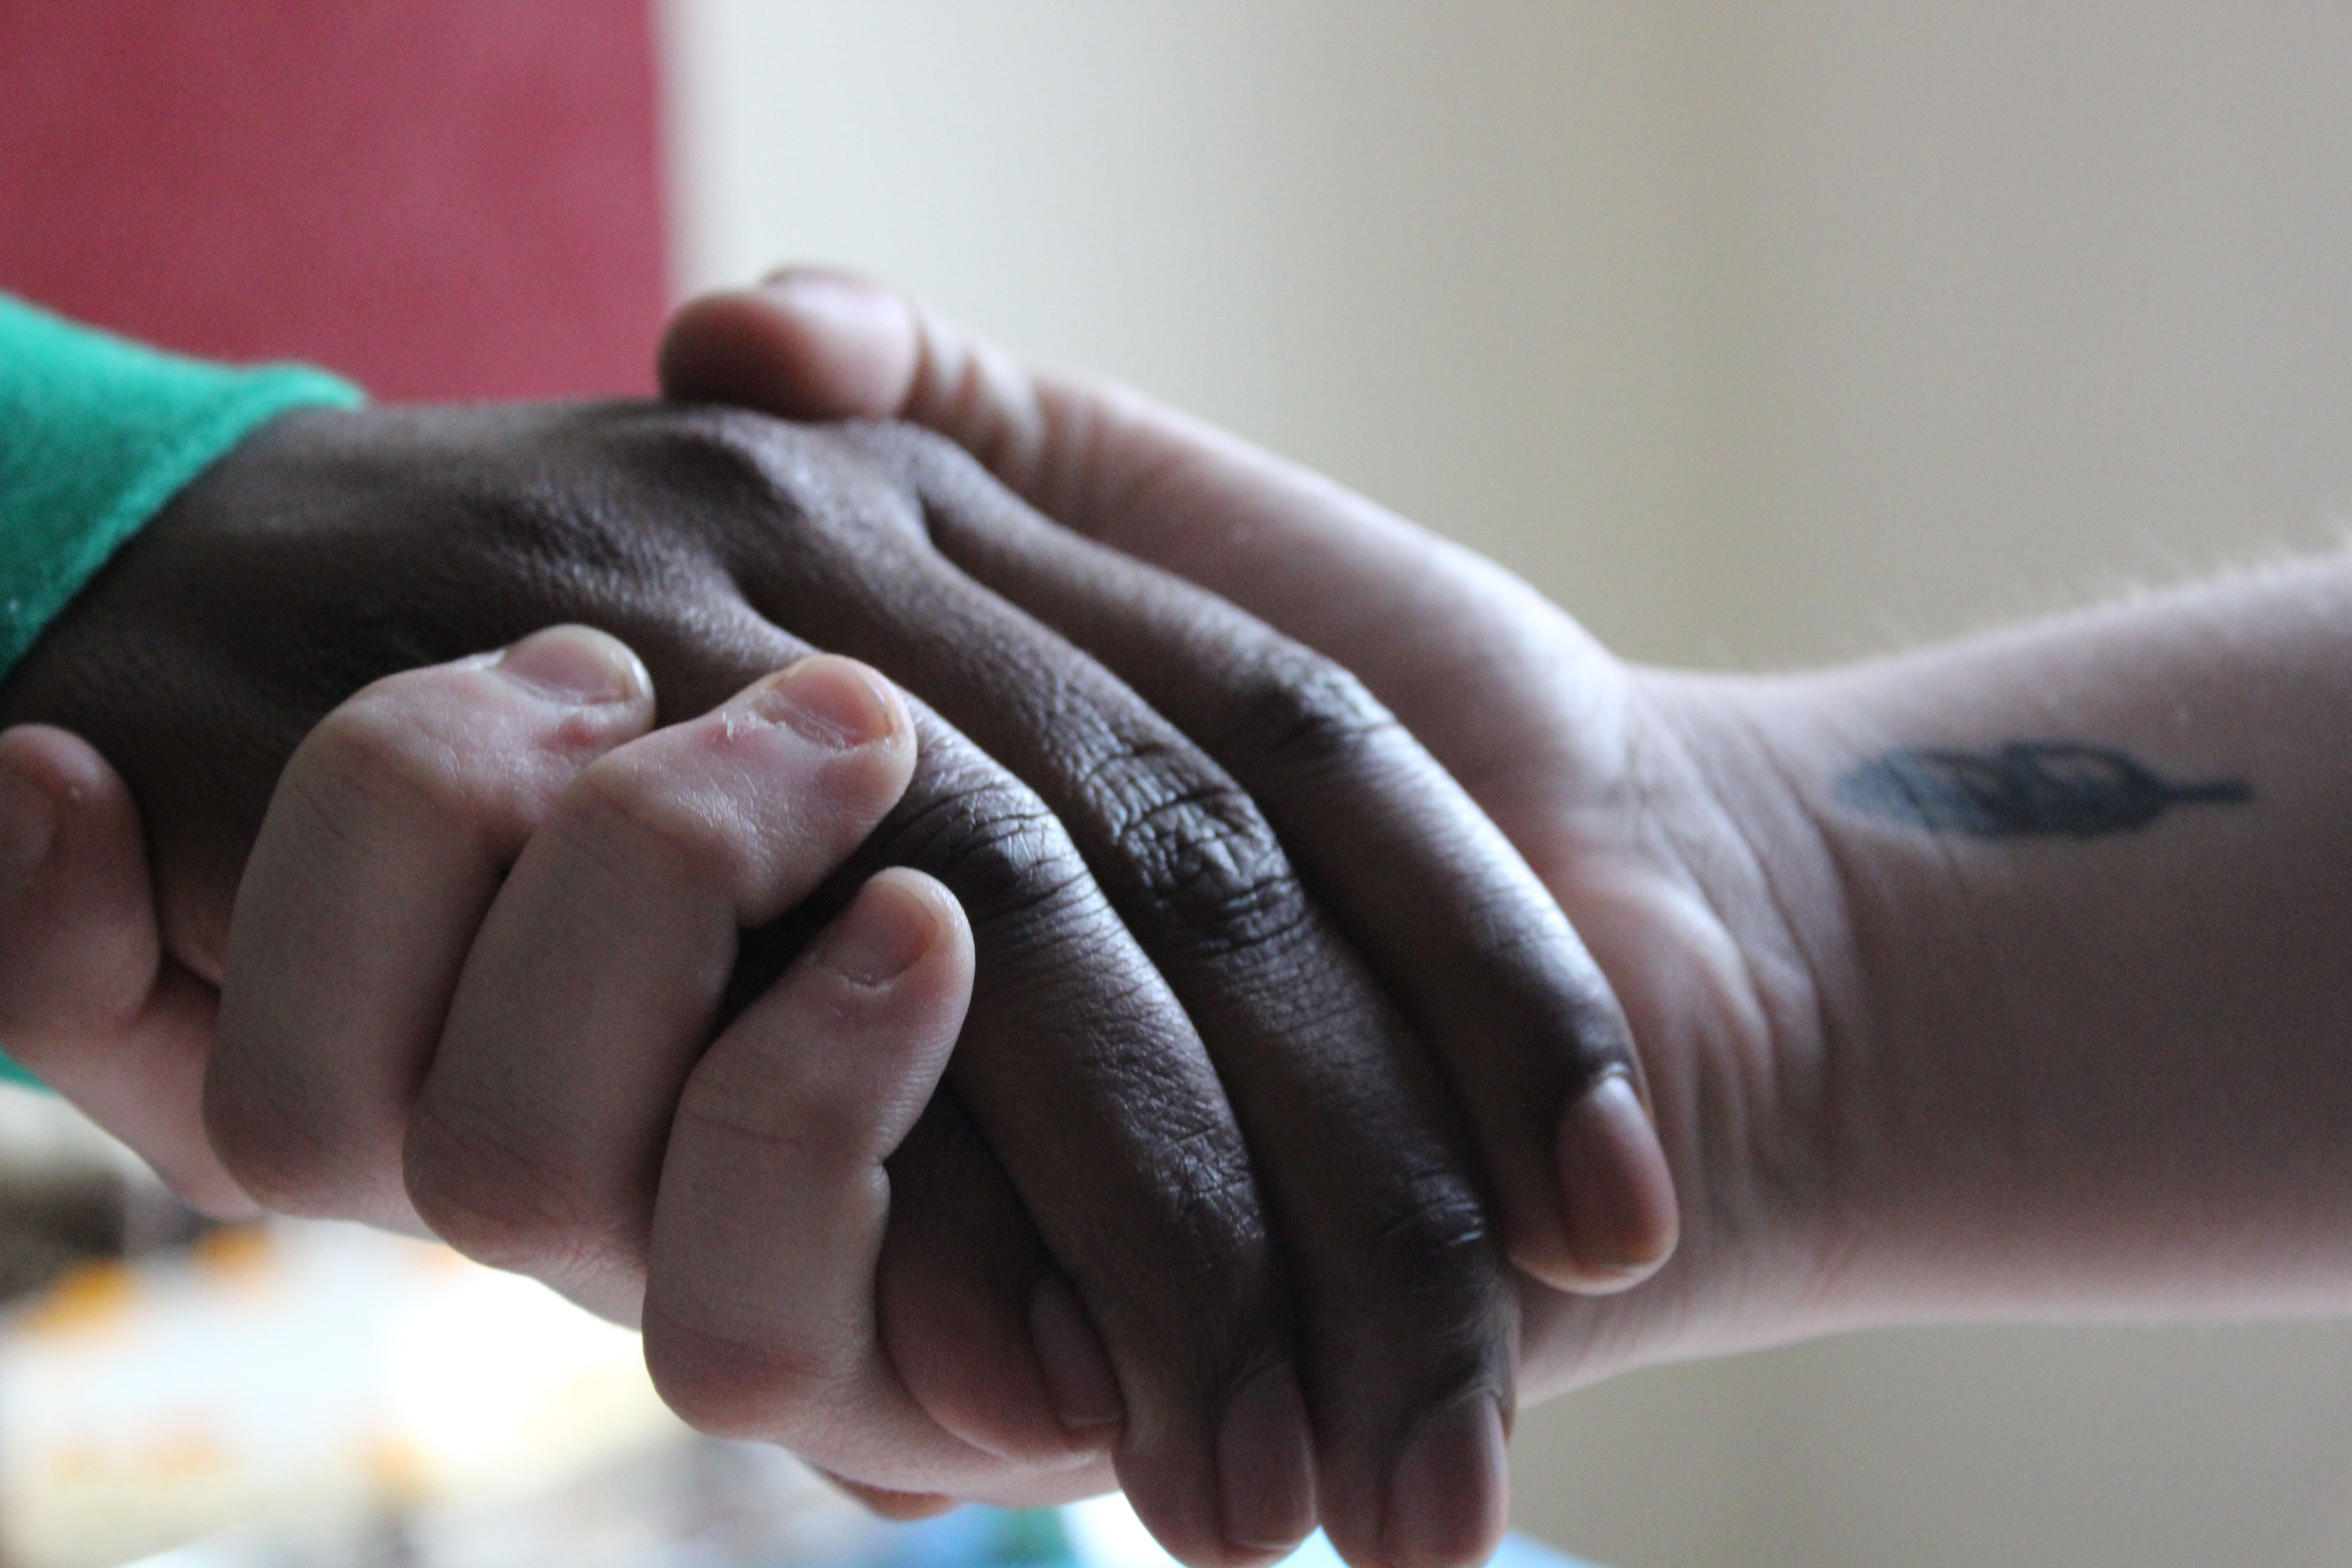
hand, man, person, leg, finger, child, arm, muscle, close up, human body, hands, thumb, detention, interaction, sense, human action